Polanen Castle

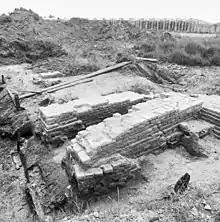
Stair / privy tower

What happened next at Polanen is not that clear. There are no indications that Polanen Castle was demolished after the 1351 siege. A quick destruction to render it permanently unusable would have entailed pushing most of it into the moat, but no signs of that were found.